Kevin Nash

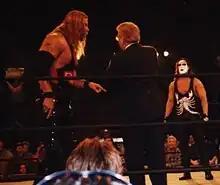
Nash in the ring with Sting, who he would later join forces with after the formation of the nWo Wolfpac

In May 1999, Nash won the WCW World Heavyweight Championship for the second time by defeating Diamond Dallas Page at Slamboree. He then appeared on "The Tonight Show" and put up a $250,000 challenge to Bret Hart for its May 24 program. However, Bret's brother, Owen, died in a wrestling stunt just as Bret was flying to Los Angeles; this immediately canceled their match and the feud. Nash then entered a feud with the returning Randy Savage, who was later joined by a returning Sid Vicious at The Great American Bash in June when he powerbombed Nash during the match, thus giving Nash a disqualification victory (as the signature move of both men, the Jackknife Powerbomb, had been ruled an "illegal" move by WCW leadership due to its high potential for injury). This rivalry culminated in a tag team match at Bash at the Beach in July 1999 which pitted Nash and Sting against Savage and Sid. A stipulation was added that whoever got the pin in the match would become WCW World Heavyweight Champion. Nash was pinned by Savage and lost his championship, but would get his revenge the next night on "Nitro" in a title match between Savage and a returning Hulk Hogan, and in a similar situation to Savage's first title defense from the previous year, he used a Jackknife Powerbomb on Savage, preserving the victory for Hogan. The following week, however, Nash attacked Hogan during a match pitting Hogan against Vicious. Nash, Sid, and Rick Steiner then feuded with Hogan, Sting, and a returning Goldberg until Road Wild, where Hogan defeated Nash in a "retirement" match.